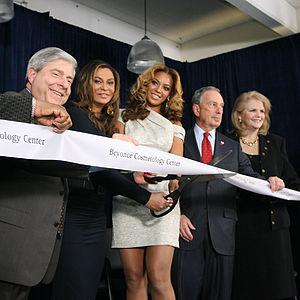
Beyoncé [biˈjɑnseɪ], de son nom complet Beyoncé Giselle Carter, née Knowles le 4 septembre 1981 à Houston, au Texas, est une chanteuse, compositrice, danseuse et actrice américaine. Elle est désignée en 2009 comme étant l'artiste de la décennie 2000 par The Guardian, tandis que New Musical Express la voit comme l'une des artistes ayant défini la décennie 2010 ; selon Entertainment Weekly, personne n'a dominé la musique comme elle dans cette dernière décennie. Les critiques musicales de The New Yorker décrivent Beyoncé comme étant la musicienne la plus populaire, la plus importante et la plus influente du XXIᵉ siècle.